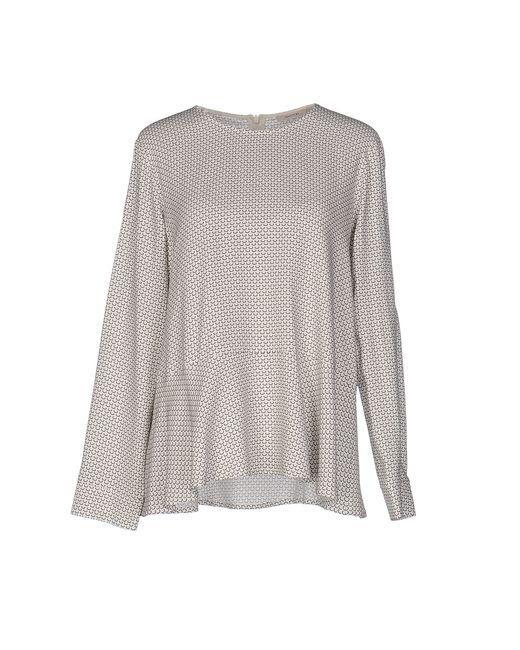
Vollärmliges Hemd in silberner Farbe für Damen